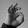
ASL letter: F